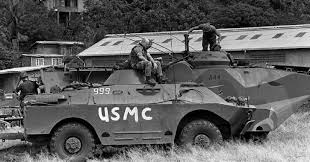
Label: BRDM